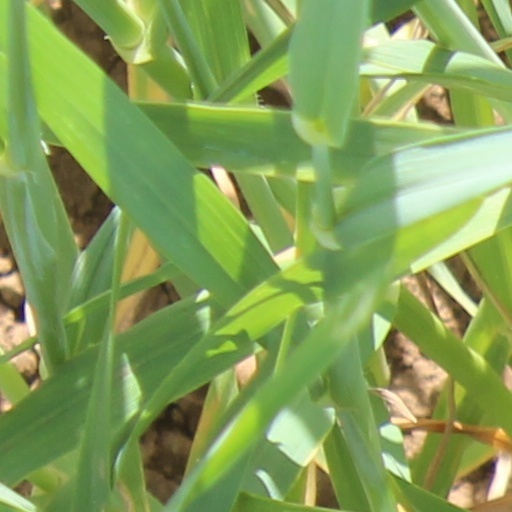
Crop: wheat